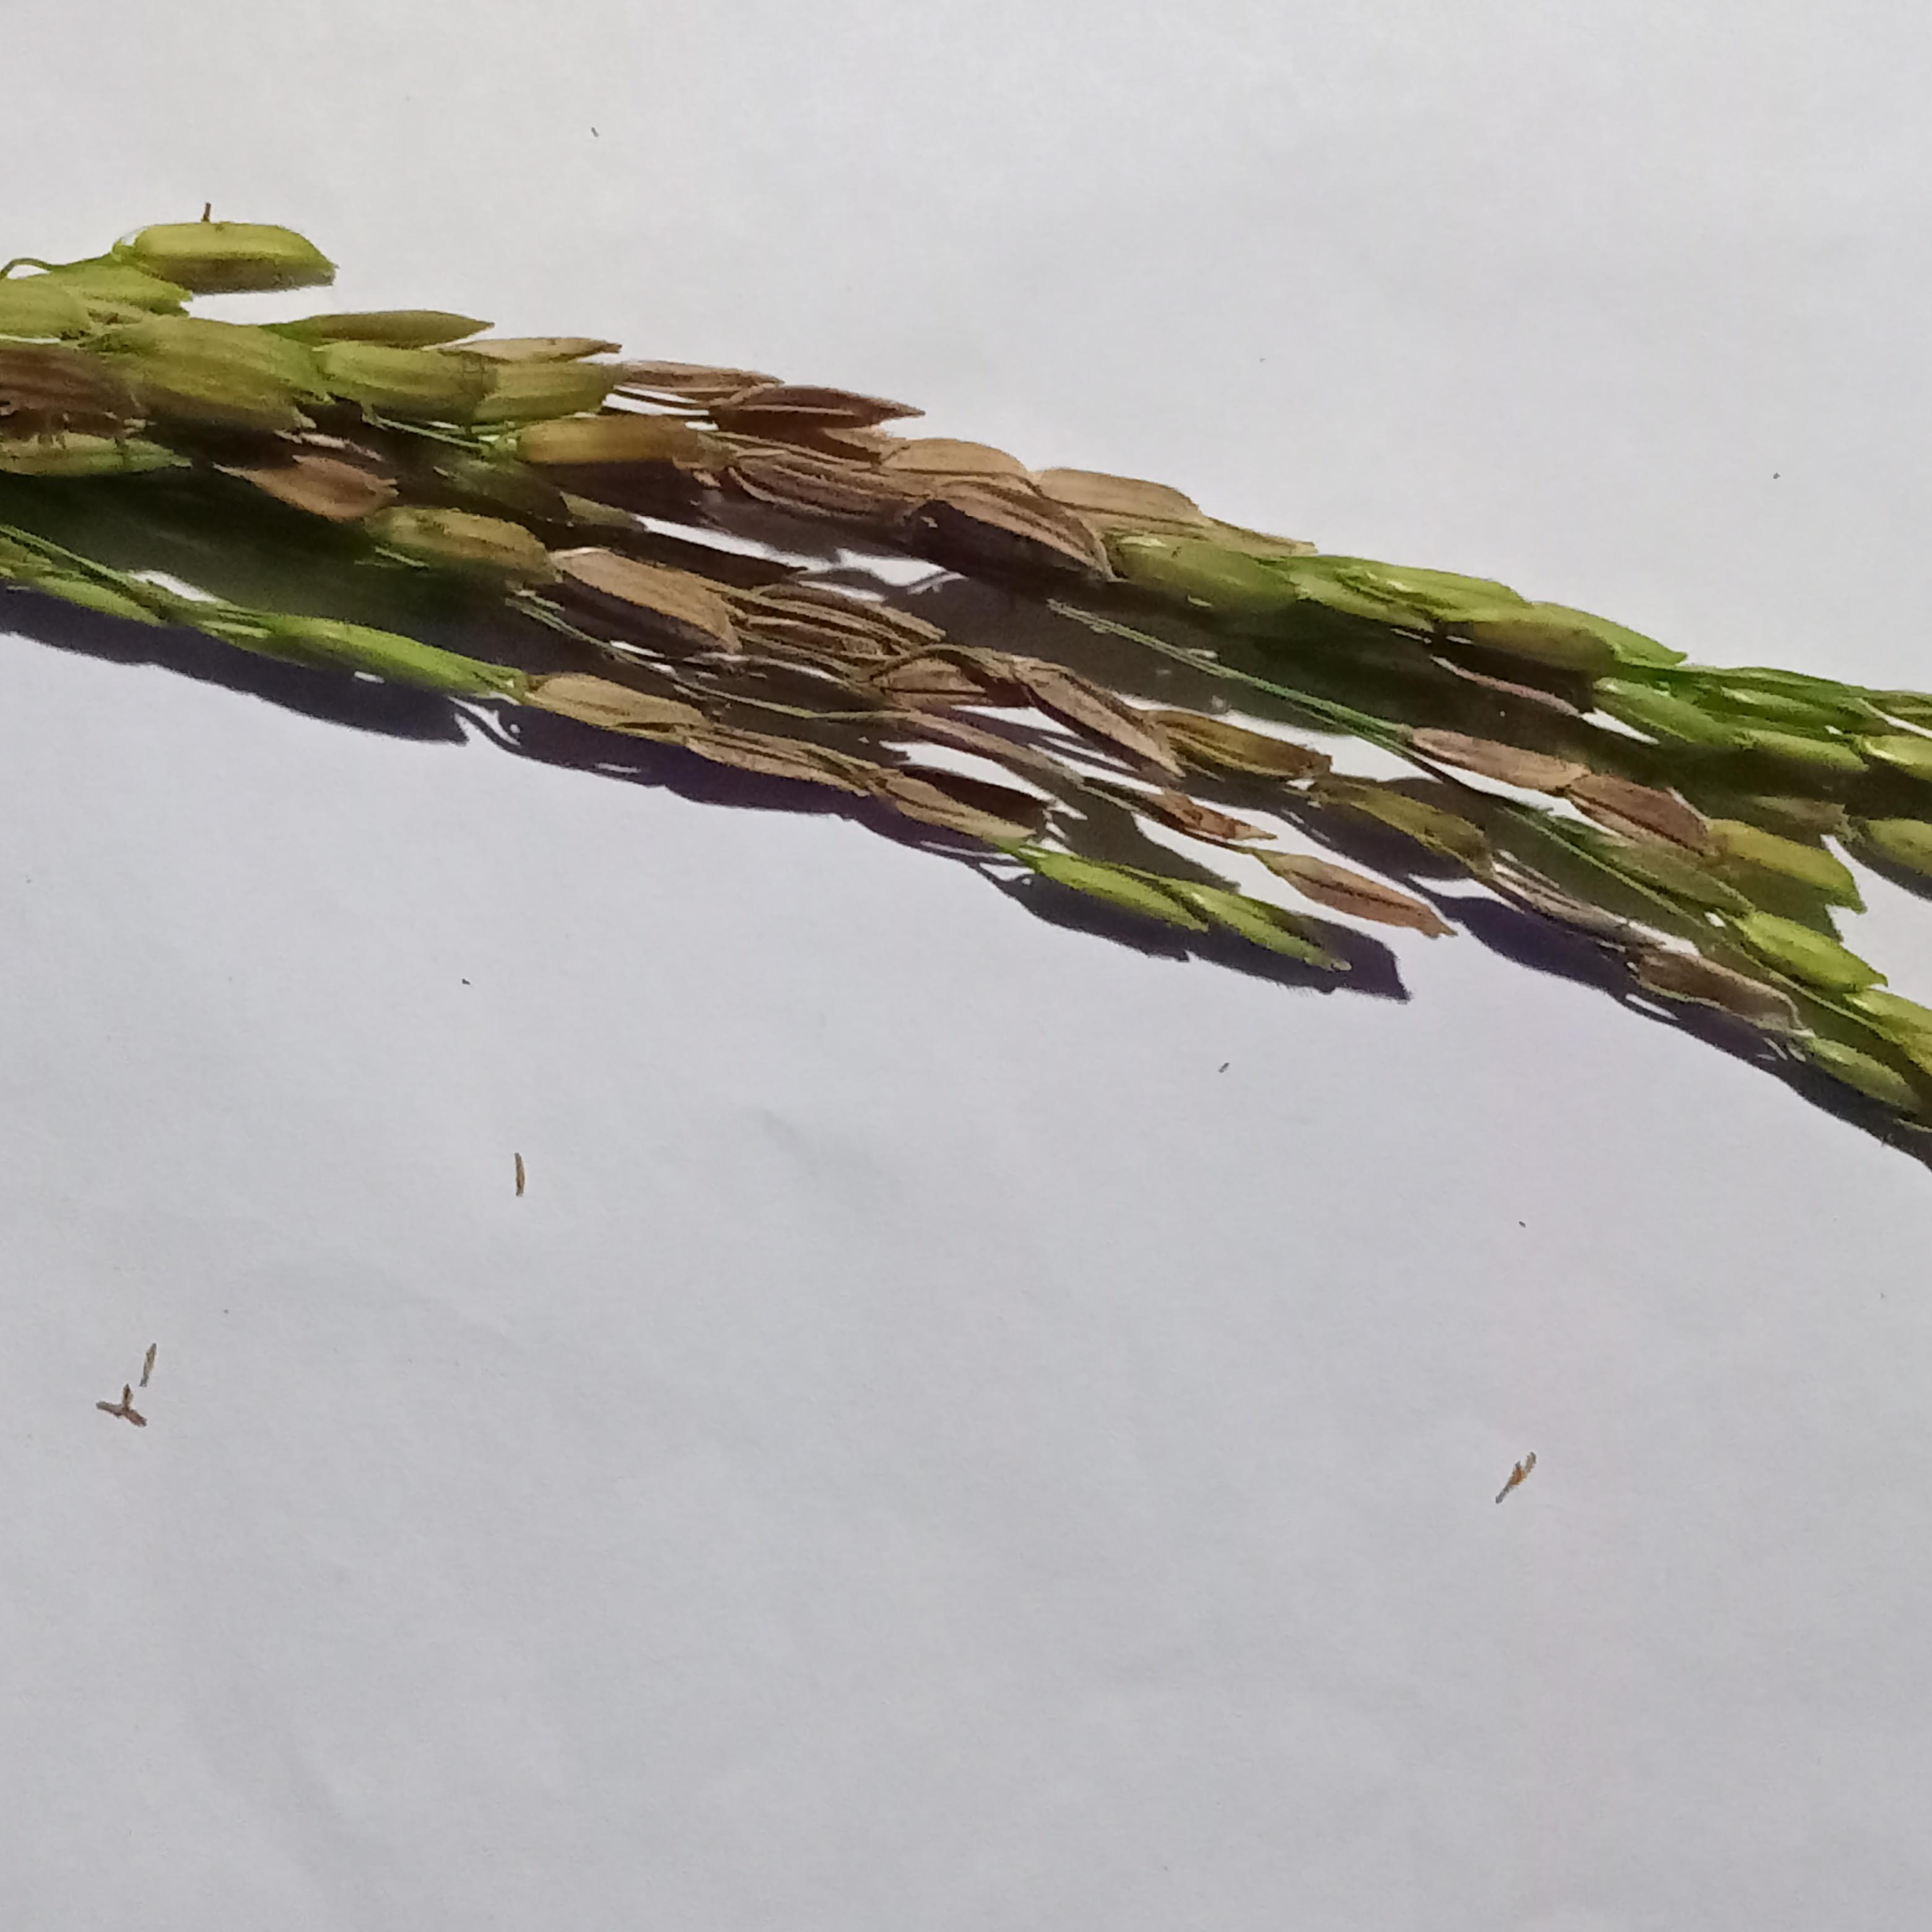
Label: Rice___Neck_Blast